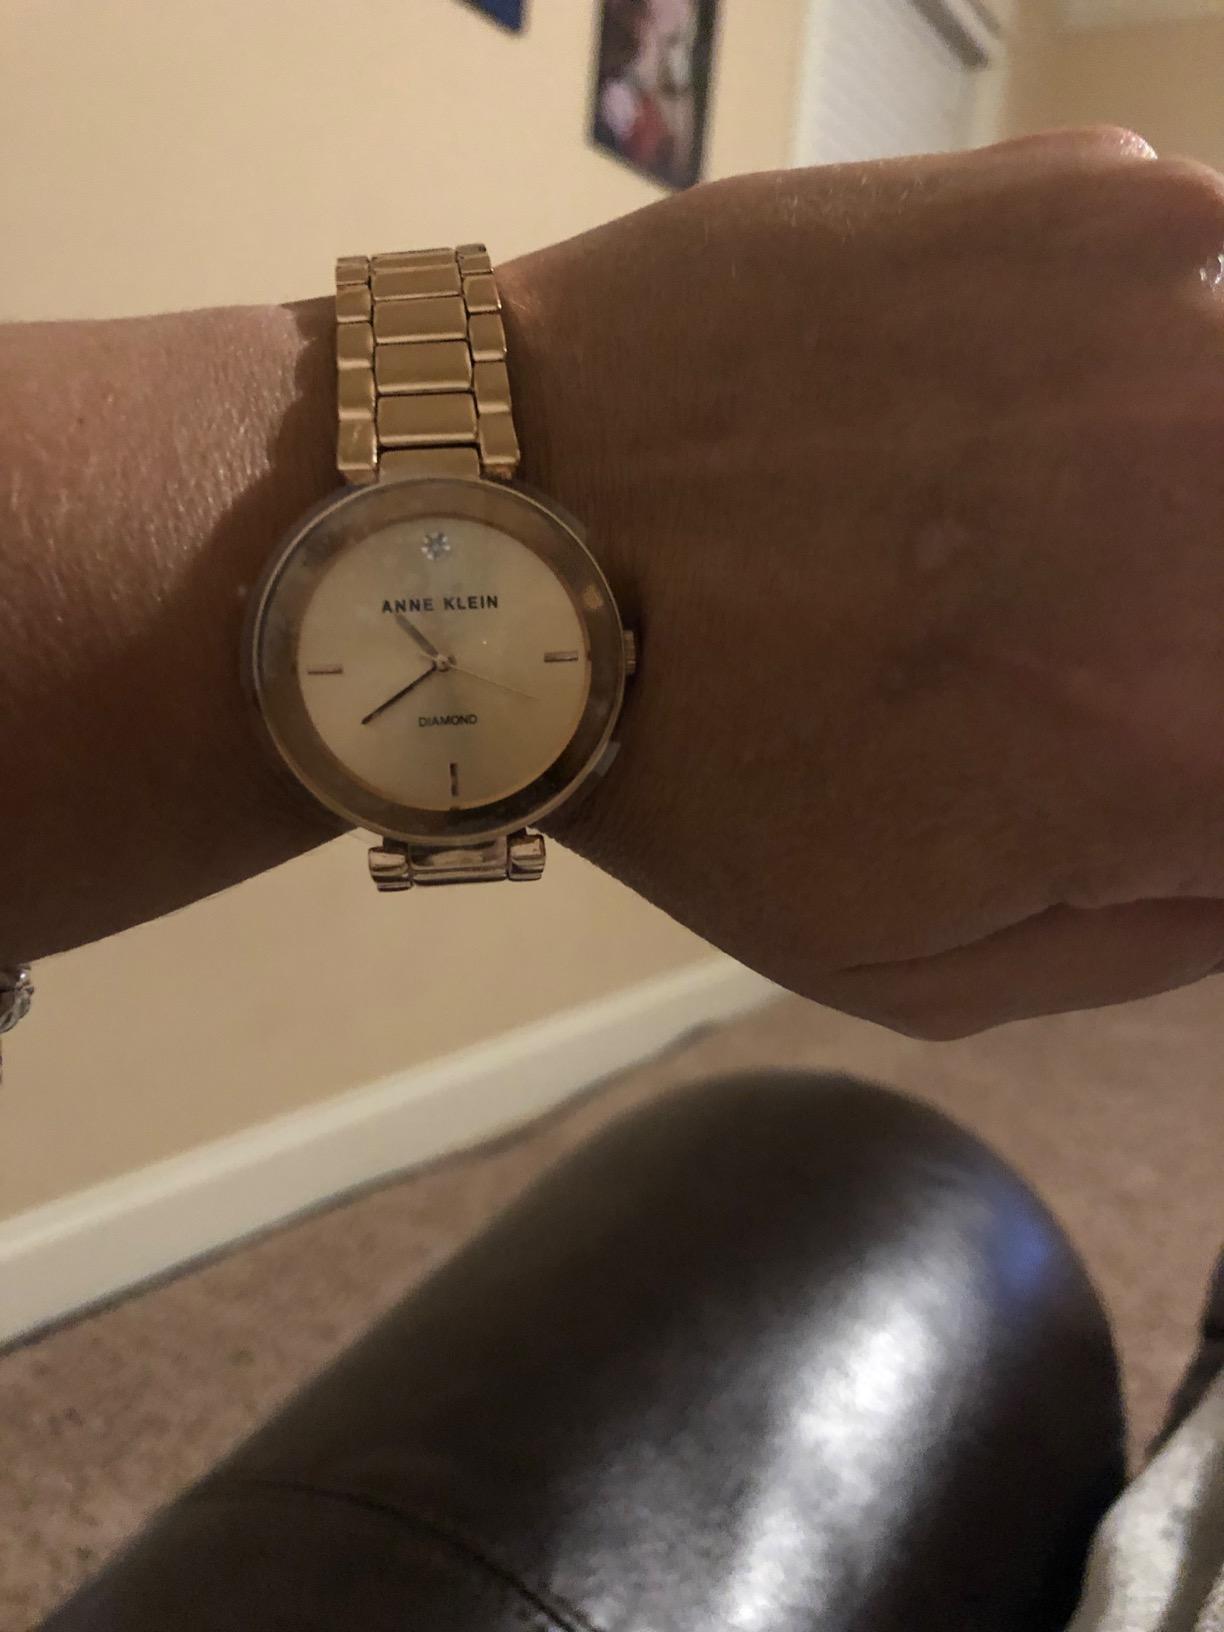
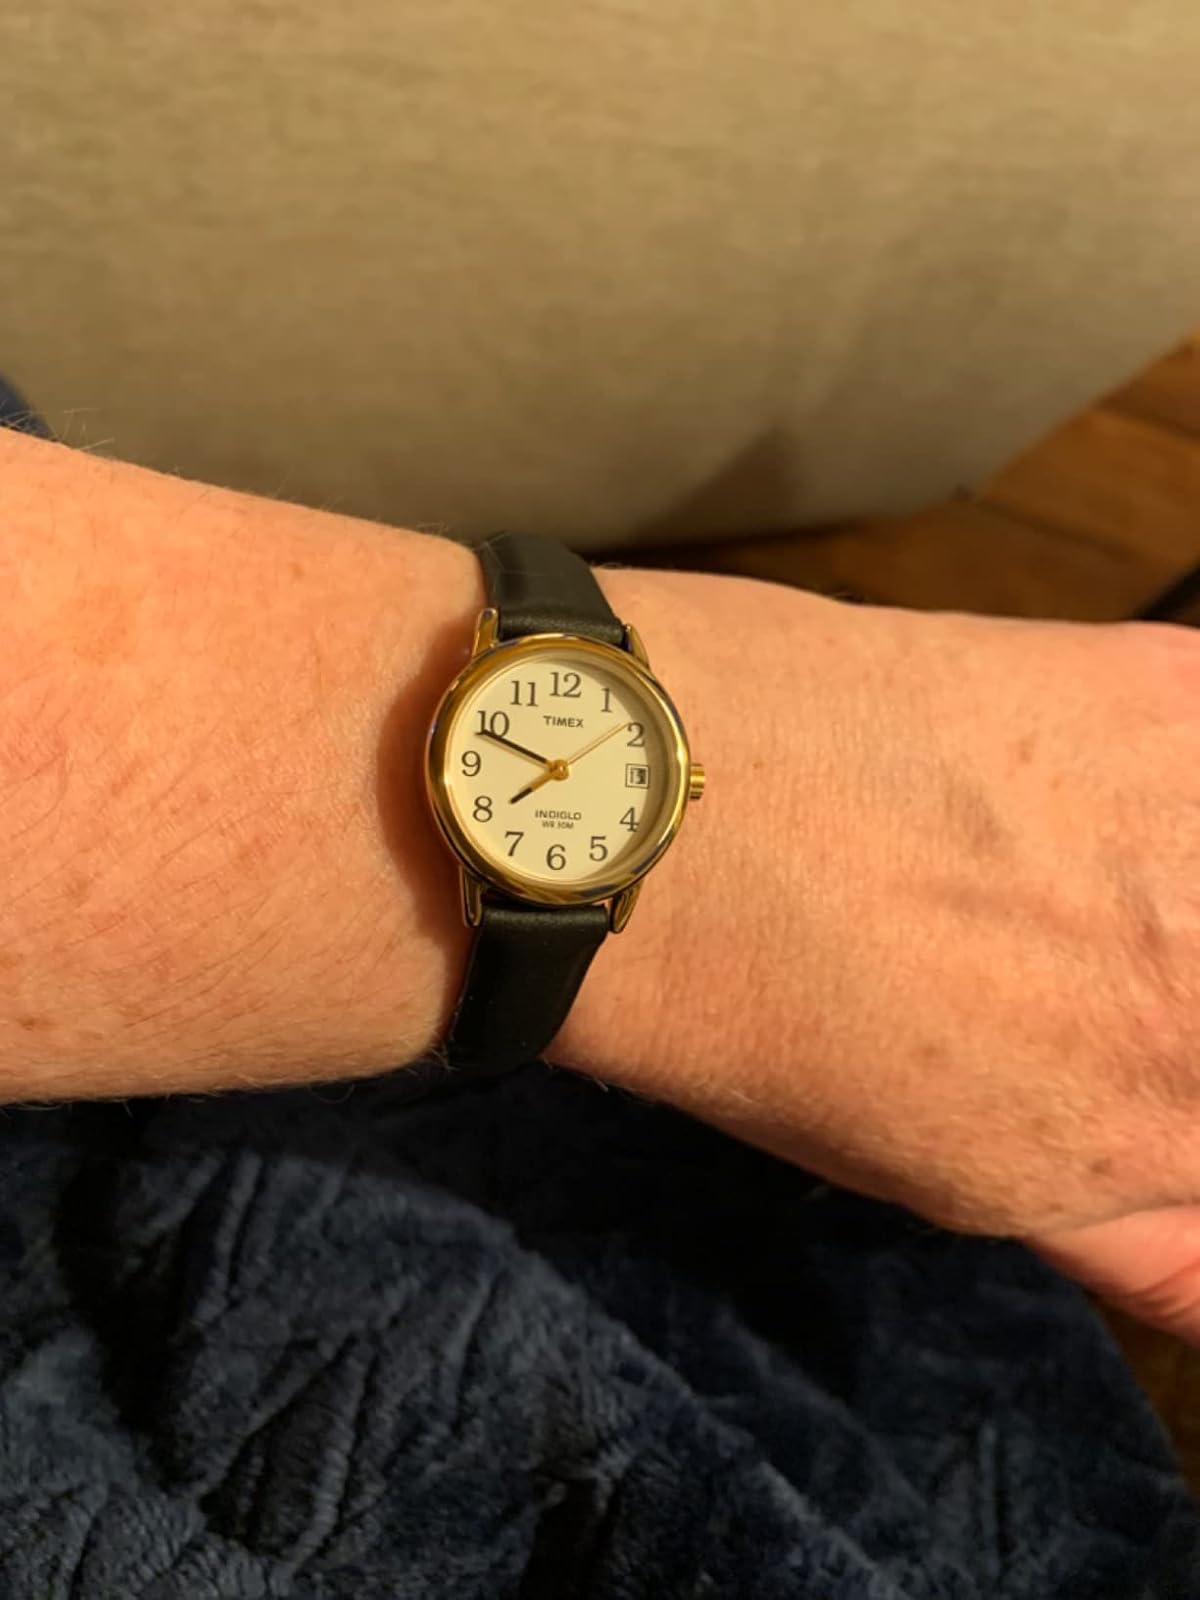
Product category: accessories_watch
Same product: no